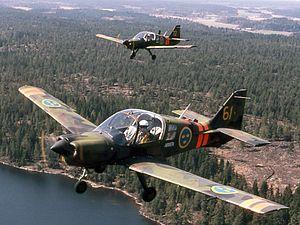
Le Bulldog a été dessiné par Beagle Aircraft Limited et produit par Scottish Aviation. Il s'agit d'un avion d'entraînement militaire de début dérivé du Beagle Pup. Destiné initialement au marché militaire, il est aujourd'hui très prisé par les aéro-clubs et les écoles de pilotage civiles.